List of Puerto Ricans

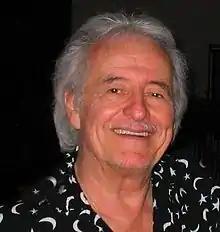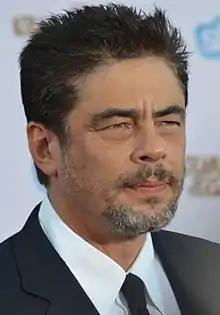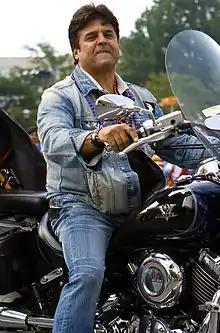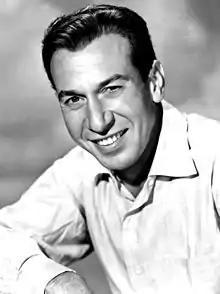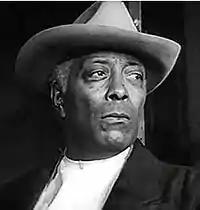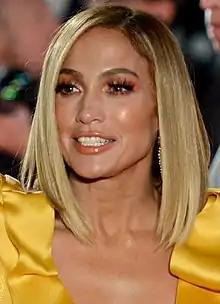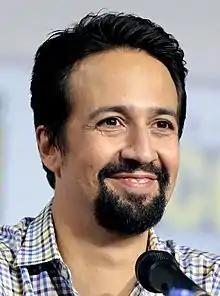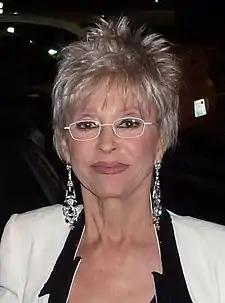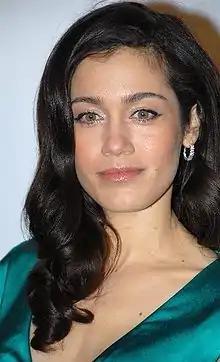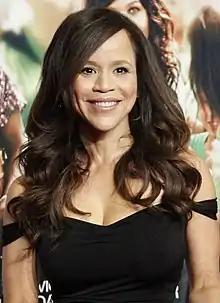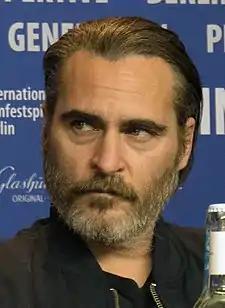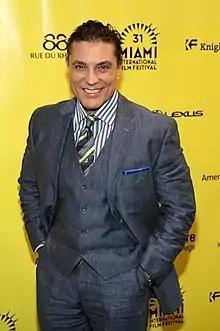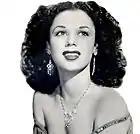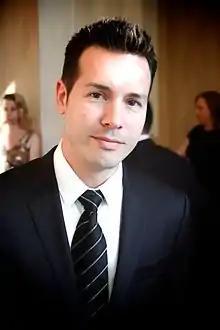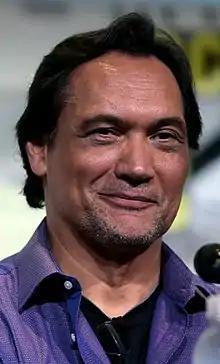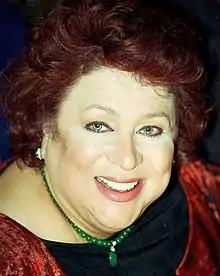
Henry Darrow
Benicio del Toro
Erik Estrada
José Ferrer
Juano Hernández
Jennifer Lopez
Lin-Manuel Miranda
Rita Moreno
Lymari Nadal
Rosie Perez
Joaquin Phoenix
Osvaldo Ríos
Marquita Rivera
Jon Seda
Jimmy Smits
Liz Torres
David Zayas
Andrés Mignucci, architect
Alejandro Tapia y Rivera
Nelson Denis
José Rivera, playwright
Susie Castillo, Miss USA
José Ramon Fernández, "Marqués de La Esperanza"
Juan Serrallés, industrialist, founder of Destilería Serralles, makers of Don Q rum
Eduardo Georgetti, wealthy sugar baron
John Rivas
George Pérez
José Maldonado Román
Helen Rodríguez Trías, women's rights activist and recipient of the Presidential Citizen's Medal
Sylvia Mendez
Arturo Alfonso Schomburg
Elías Beauchamp
Olga Viscal Garriga
Painting of Santa Rosa de Lima
Painting of Alejo de Arizmendi
Chayanne

Political activists who were members of the Puerto Rican Nationalist Party: